Claire Tomalin

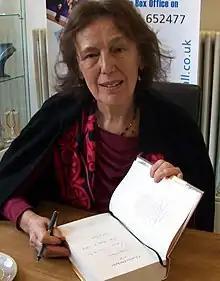
Tomalin, 2013

Claire Tomalin (née Delavenay; born 20 June 1933) is an English journalist and biographer known for her biographies of Charles Dickens, Thomas Hardy, Samuel Pepys, Jane Austen and Mary Wollstonecraft.